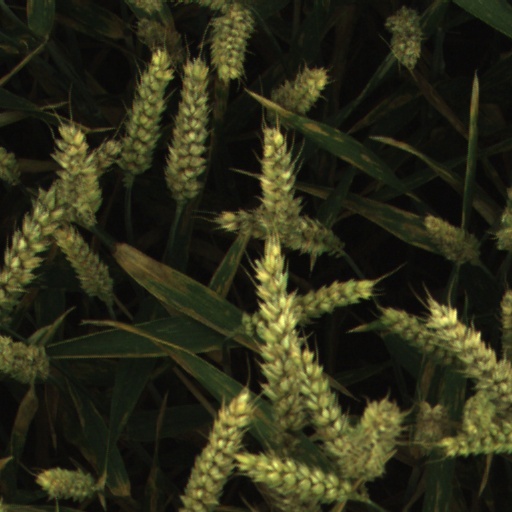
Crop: wheat